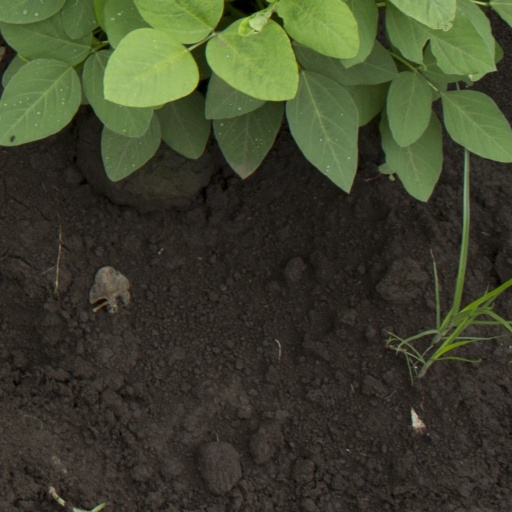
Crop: soybean